Werdau–Mehltheuer railway

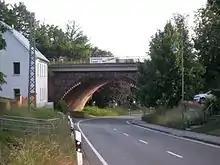
Chursdorf, rail viaduct (2016)

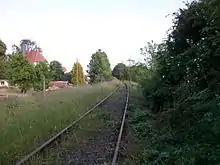
Railway line in Chursdorf (2016)

About two-thirds of the Werdau–Weida section is located in Thuringia. From 1900, it left Werdau station to the north-west and then ran through the Werdau Forest ("Werdauer Wald"). Until 1900 the line exited to the south-west and took a shorter route. Before the halt at Trünzig, the line leaves the Werdau Forest, crosses over federal road 175 (B 175) in Chursdorf and leaves Gauern running in the valley of the Fuchsbach. South of Wünschendorf/Elster, it swings into the valley of the Elster, where it meets the Elster Valley Railway. After Wünschendorf, it crosses the Elster after crossing the Elster Valley Railway and ends at Weida station.